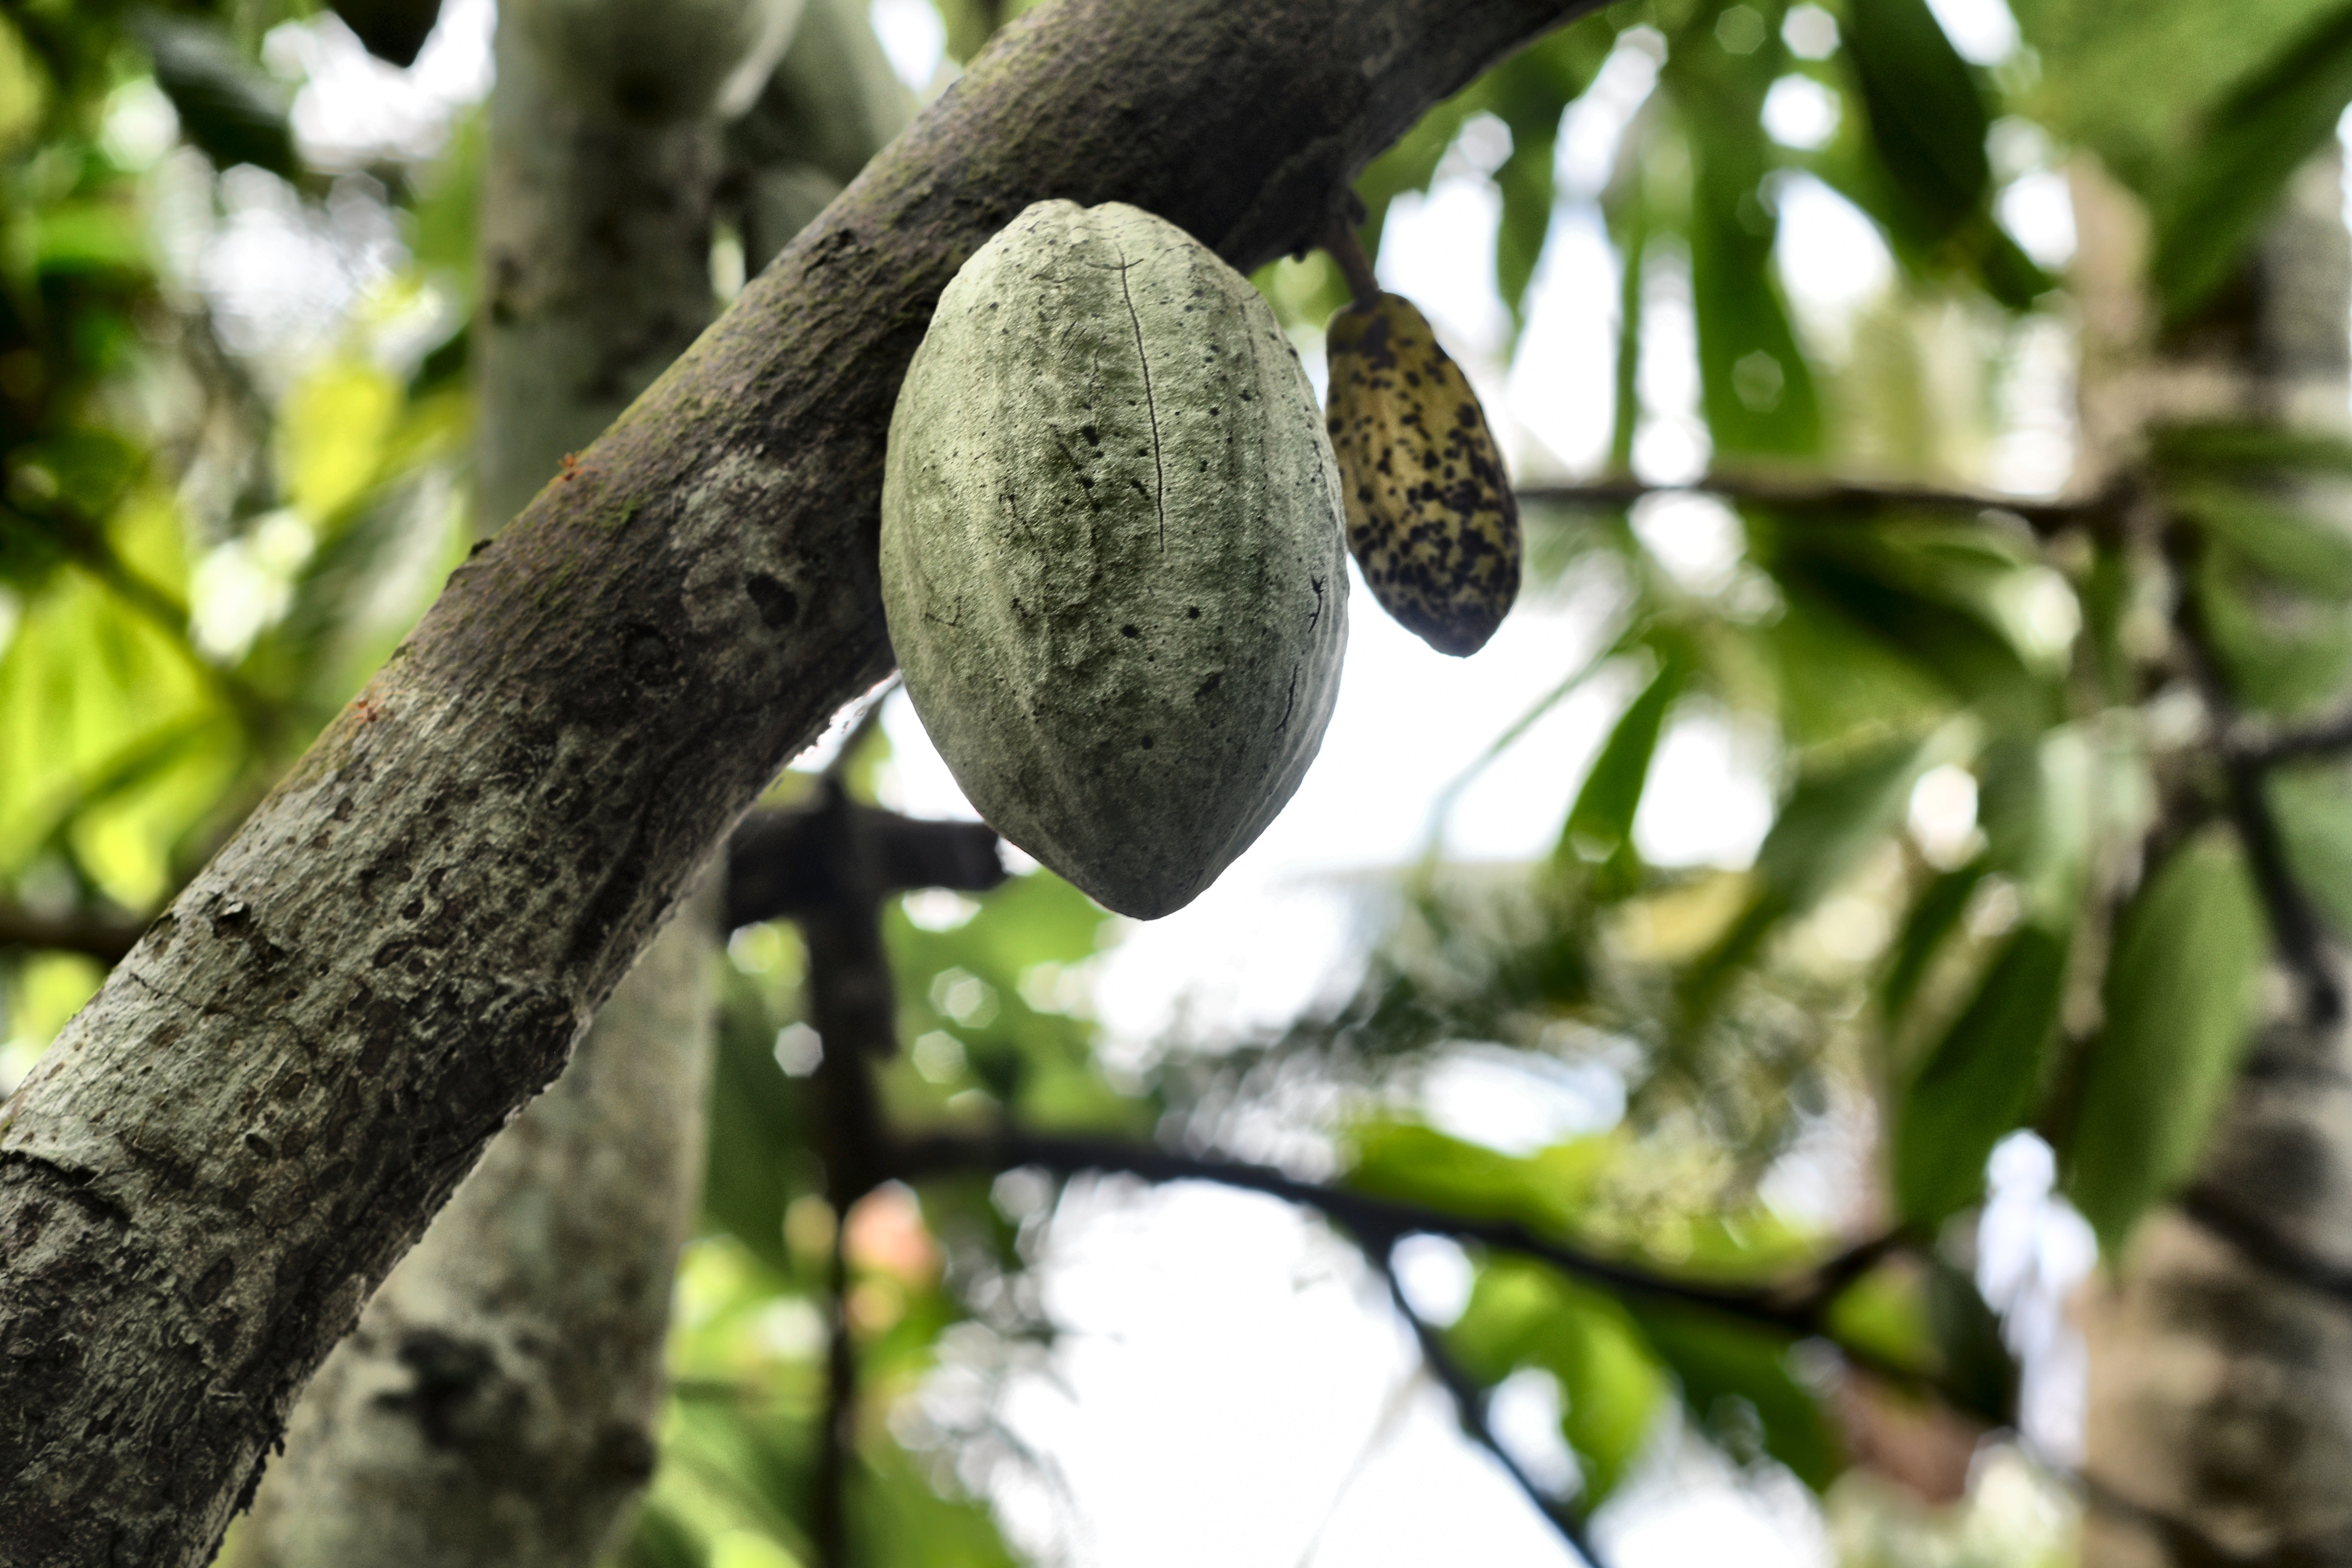
Maturity: unmature
Variety: Guiana